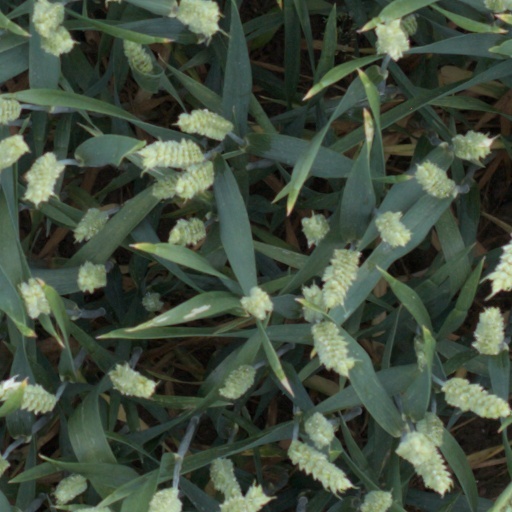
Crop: wheat